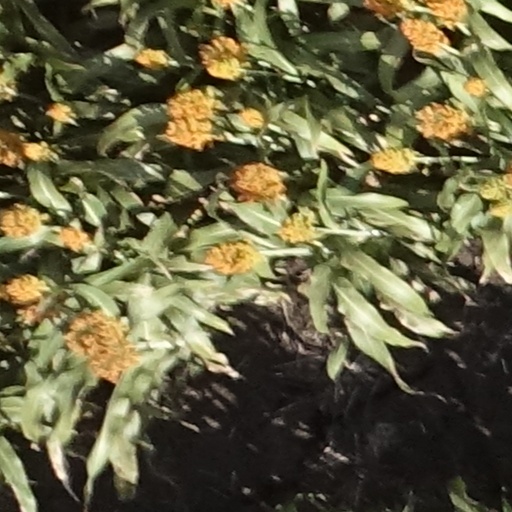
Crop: sorghum